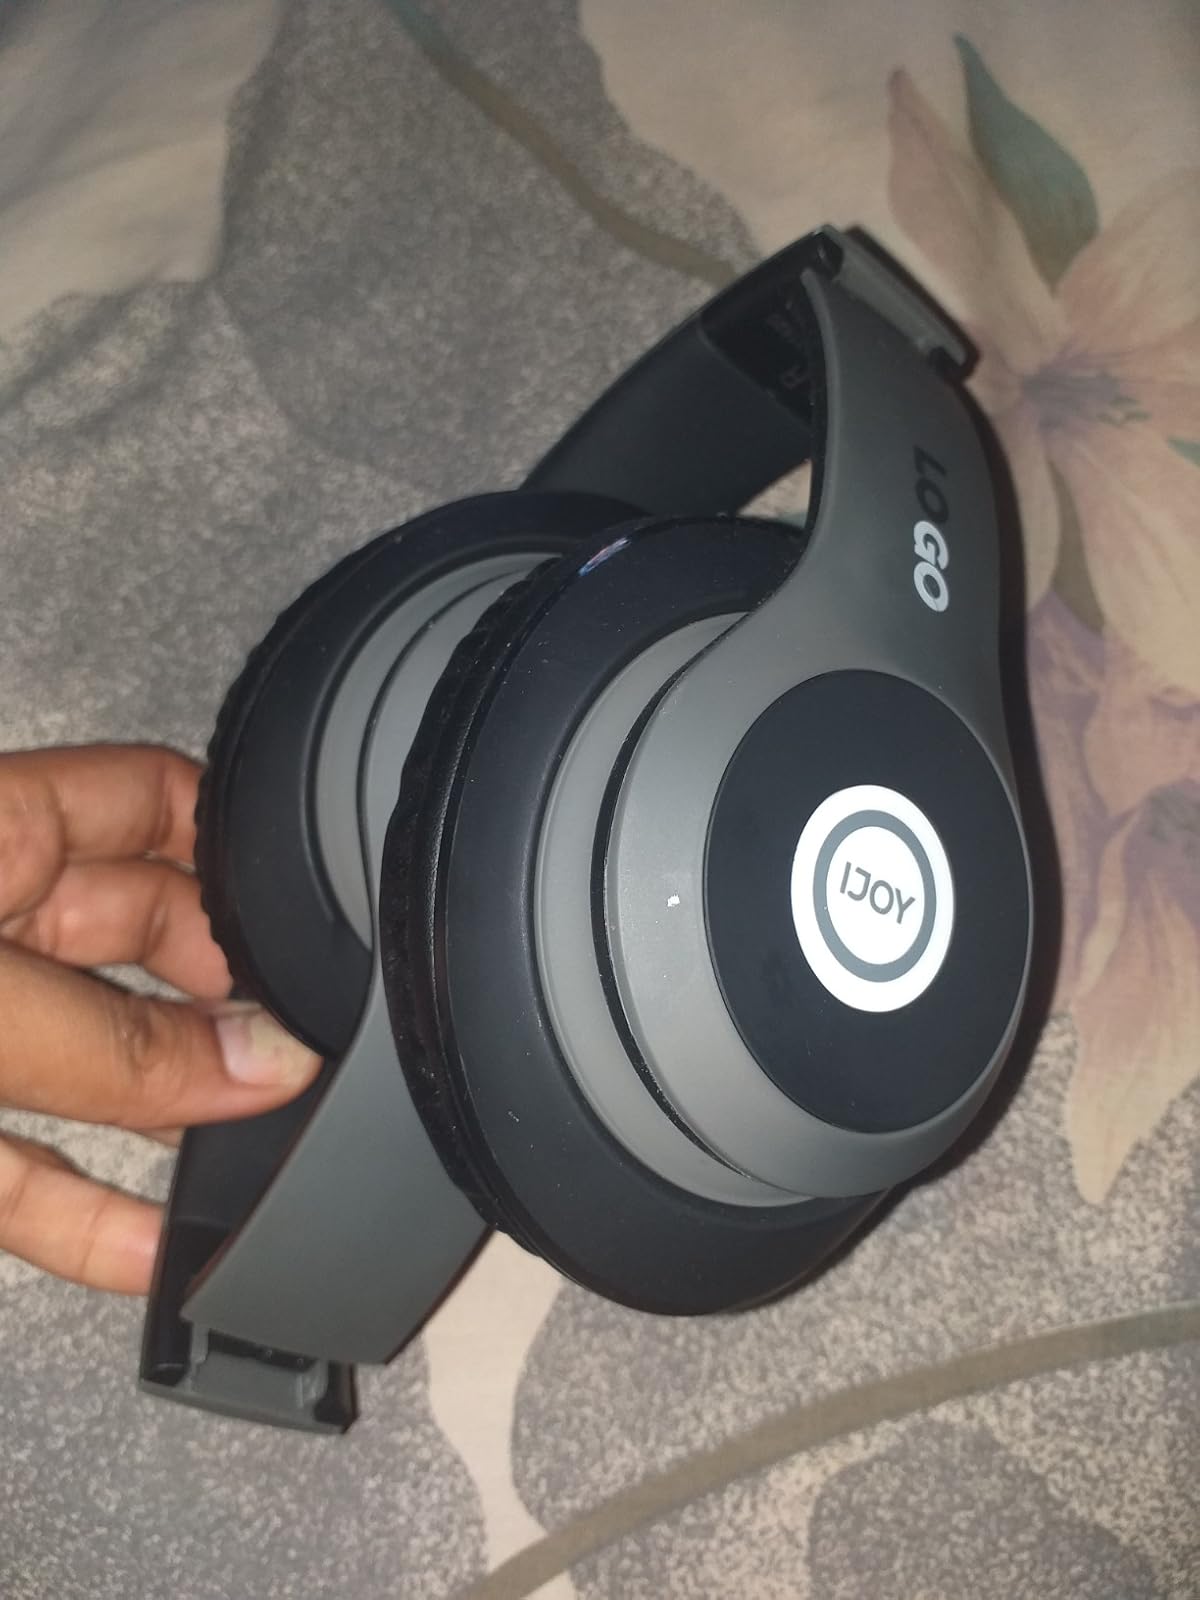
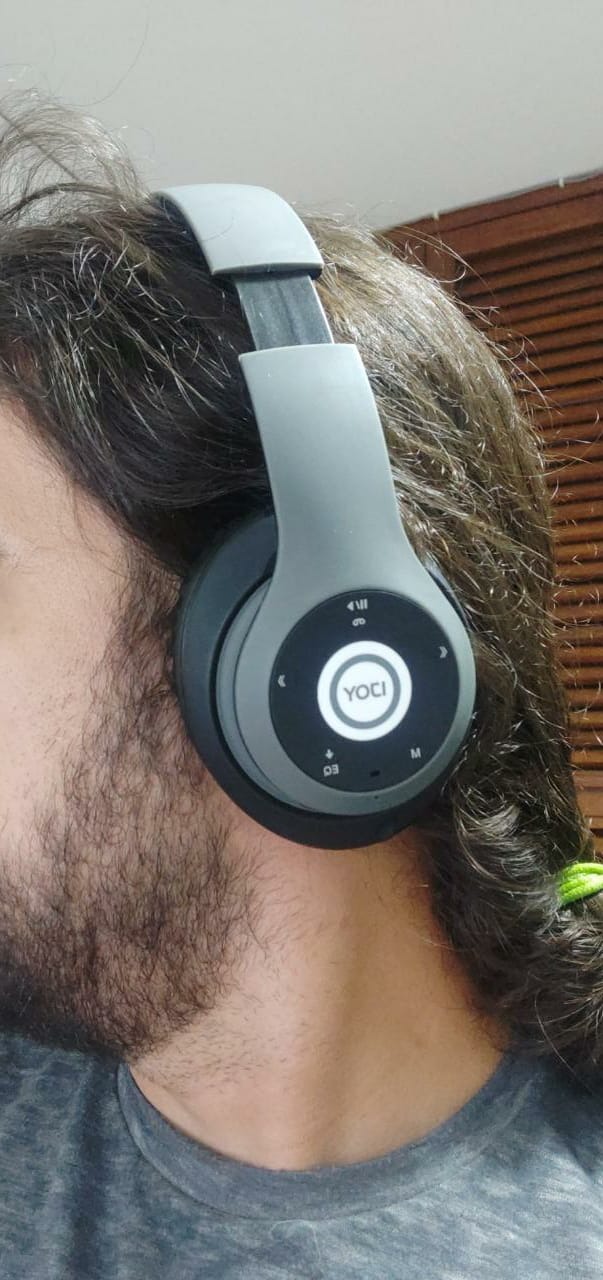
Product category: headphones
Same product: yes